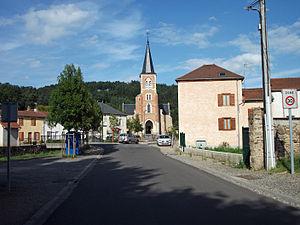
Entrée de Mariol par le sud, D 260, entrée de zone 30 avec église
Mariol est une commune française située dans le département de l'Allier, en région Auvergne-Rhône-Alpes. Elle fait partie de l'aire urbaine de Vichy.